Atayal people

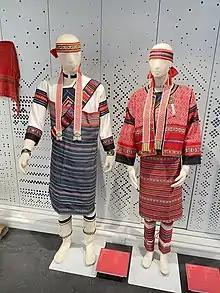
Atayal dress.

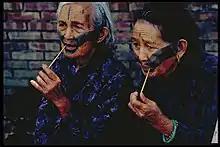
Two elder Atayal women with facial tattoos as a symbol of maturity, which was a tradition for both males and females. The custom was banned during Japanese rule.

Traditional Tayal houses are rectangular structures, typically built using multiple layers for the roof, including bamboo, bark, stone, wood, and thatch. This multilayered roofing system provides insulation and protection against the elements. With the Tayal population widely distributed across Taiwan, their houses vary in style. One common type is the half-underground house, especially found in Nantou County, Yilan County, and Taichung County. In the Nan’ao community, family houses are built using bamboo, rocks, rattan, and wood. These houses are dug downwards from the base, with half of the structure located below the ground, providing natural insulation. The length of a Nan’ao-style family house is usually the arm span of three adults, while the width is the arm span of two adults.